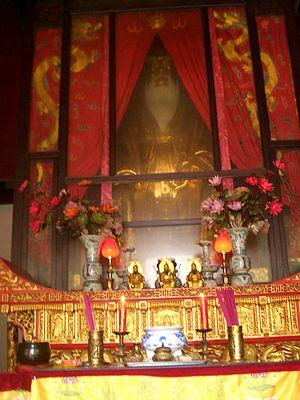
Les Trois Puretés ou les Trois Clartés ou en japonais Sansei désignaient à l’origine les trois cieux supérieurs du taoïsme, nommés